Genesis Alpha

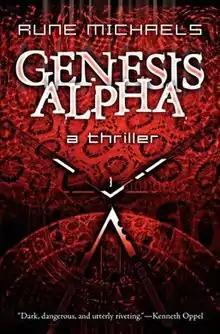
First edition

Genesis Alpha is a young adult and science fiction novel by Icelandic author Rune Michaels, and was first published in 2007.